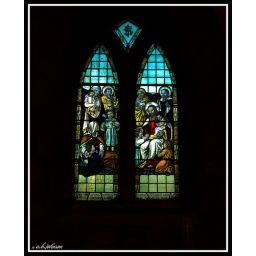
one of the stained glass windows in lintons church of st micheals, wharfedale yorkshire